École secondaire catholique Sainte-Marie-Rivier

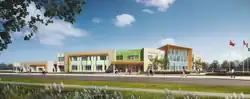
New 2023 building to be shared with École secondaire public Mile-Îles

École secondaire catholique Sainte-Marie-Rivier (Saint-Marie-Rivier Catholic High School) is a French language high school for grades 7–12 located in Kingston, Ontario, Canada. It is part of the St-François d'Assise parish. The school has an enrichment program for grades 7–8, which includes more projects (such as mandatory participation in the regional science fair) accompanied by more individual learning of the material normally covered during those grades. The school also provides a STEM focus program, the most renowned parts of which are 3D model creations/printing and robotics. There is a specialised Dance focus program, as well as a very well-ranked Hockey focus program. There are no AP nor IB options offered. Additional information can be found on the official school website.